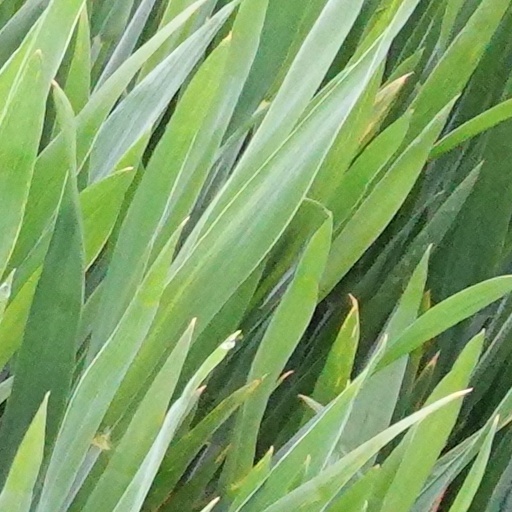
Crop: wheat